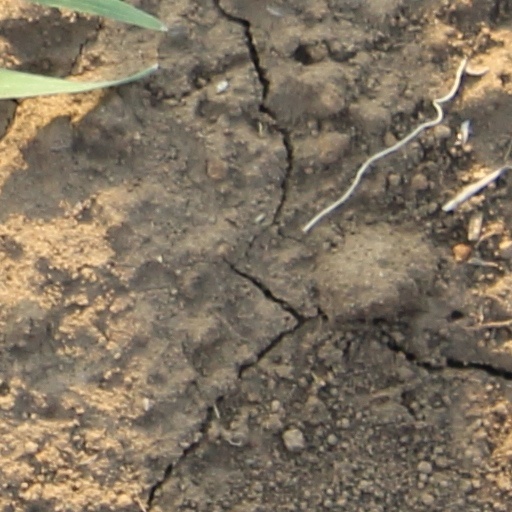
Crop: wheat